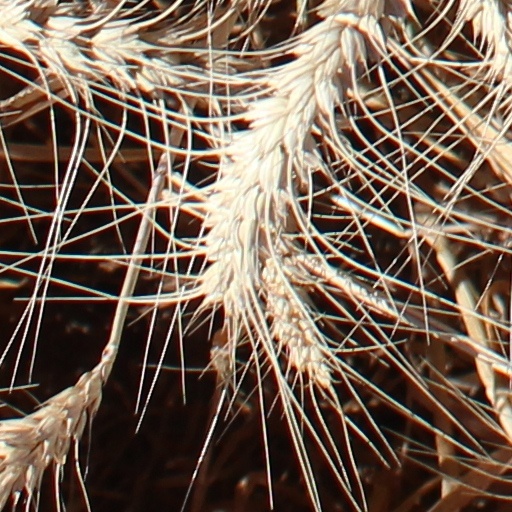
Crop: wheat